Suncoast Hotel and Casino

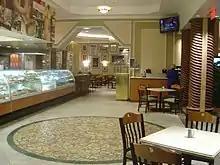
Bagel Corner deli and bakery at the Suncoast

SC Prime Steakhouse and Bar was opened in November 2008, replacing Primo's Steakhouse. A T.G.I. Friday's restaurant also opened that month, next to the movie theater. A sports-themed restaurant and bar, The Game, opened in the former T.G.I. Friday's location in late October 2014. The Game included more than 100 televisions for sports viewing, including 15 televisions measuring 75 inches. A new restaurant, Brigg's Oyster Company, opened in late November 2015.